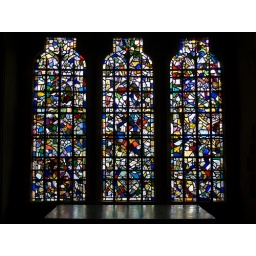
some stained glass windows in the tower of london